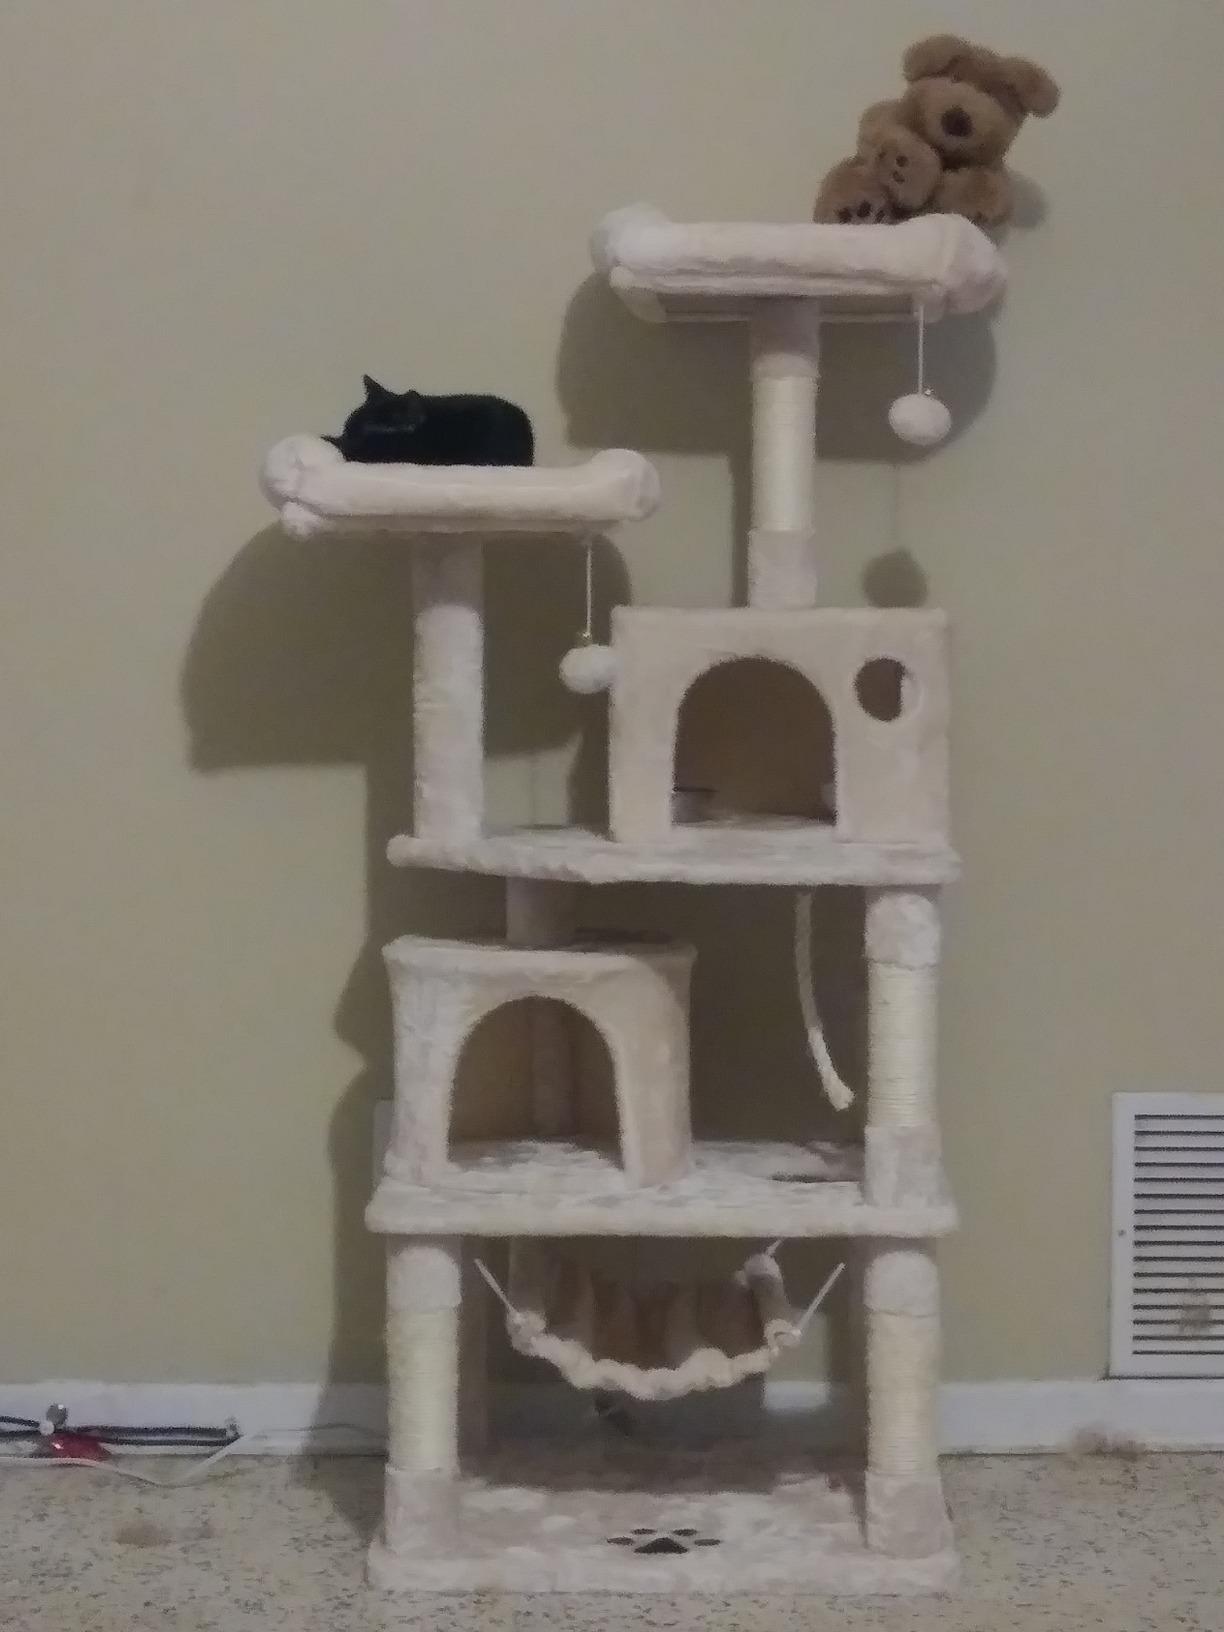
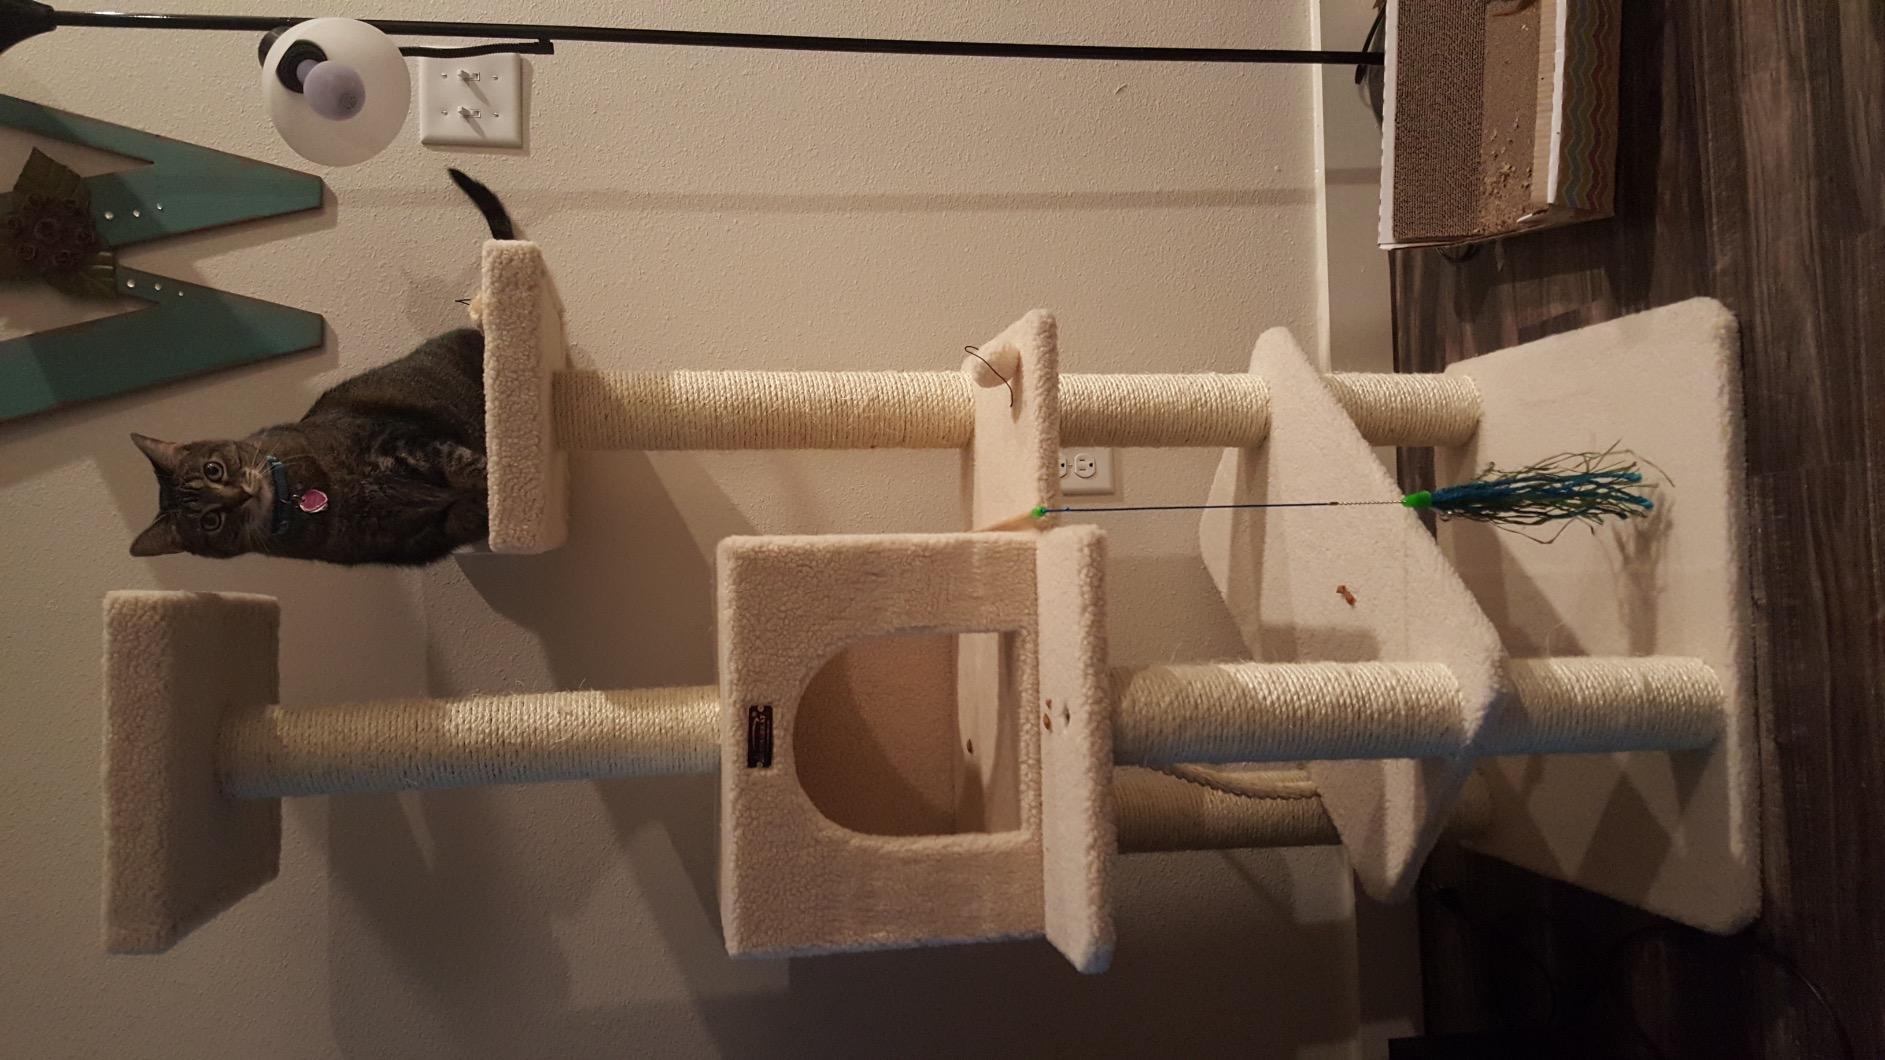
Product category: items_cat tree
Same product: no